El Bajío (restaurant)

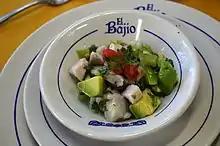
Ceviche verde, a specialty of the restaurant

El Bajío consists of eighteen restaurants in Mexico City which are dedicated to preserving traditional Mexican cooking, with no aims of reinventing the food or making it haute cuisine. The dishes are from the center of the country, principally from the states of Veracruz, Puebla, Michoacán and Oaxaca. The signature dish is carnitas. Many of the cooks who prepare this dish are sons of those who worked at the first restaurant opened in 1972. Most of the other cooks and kitchen help have their specialties as well. These include a morning menu of Veracruz specialties such as gorditas with brown sugar and anise seed, Ramírez Degollado and Veracruz style tamales and atole with fresh fruit along with various egg dishes. Later in the day specialties include ceviche verde, various mole sauces especially mole de olla and Xico style, fish Veracruz style and well as daily specials. The restaurant's food has been praised by Mexican cookbook author Diana Kennedy and Ferran Adrià, chef of the El Bulli in Spain who called it the best Mexican restaurant he has ever eaten at. Much of the restaurant's publicity is word-of-mouth.